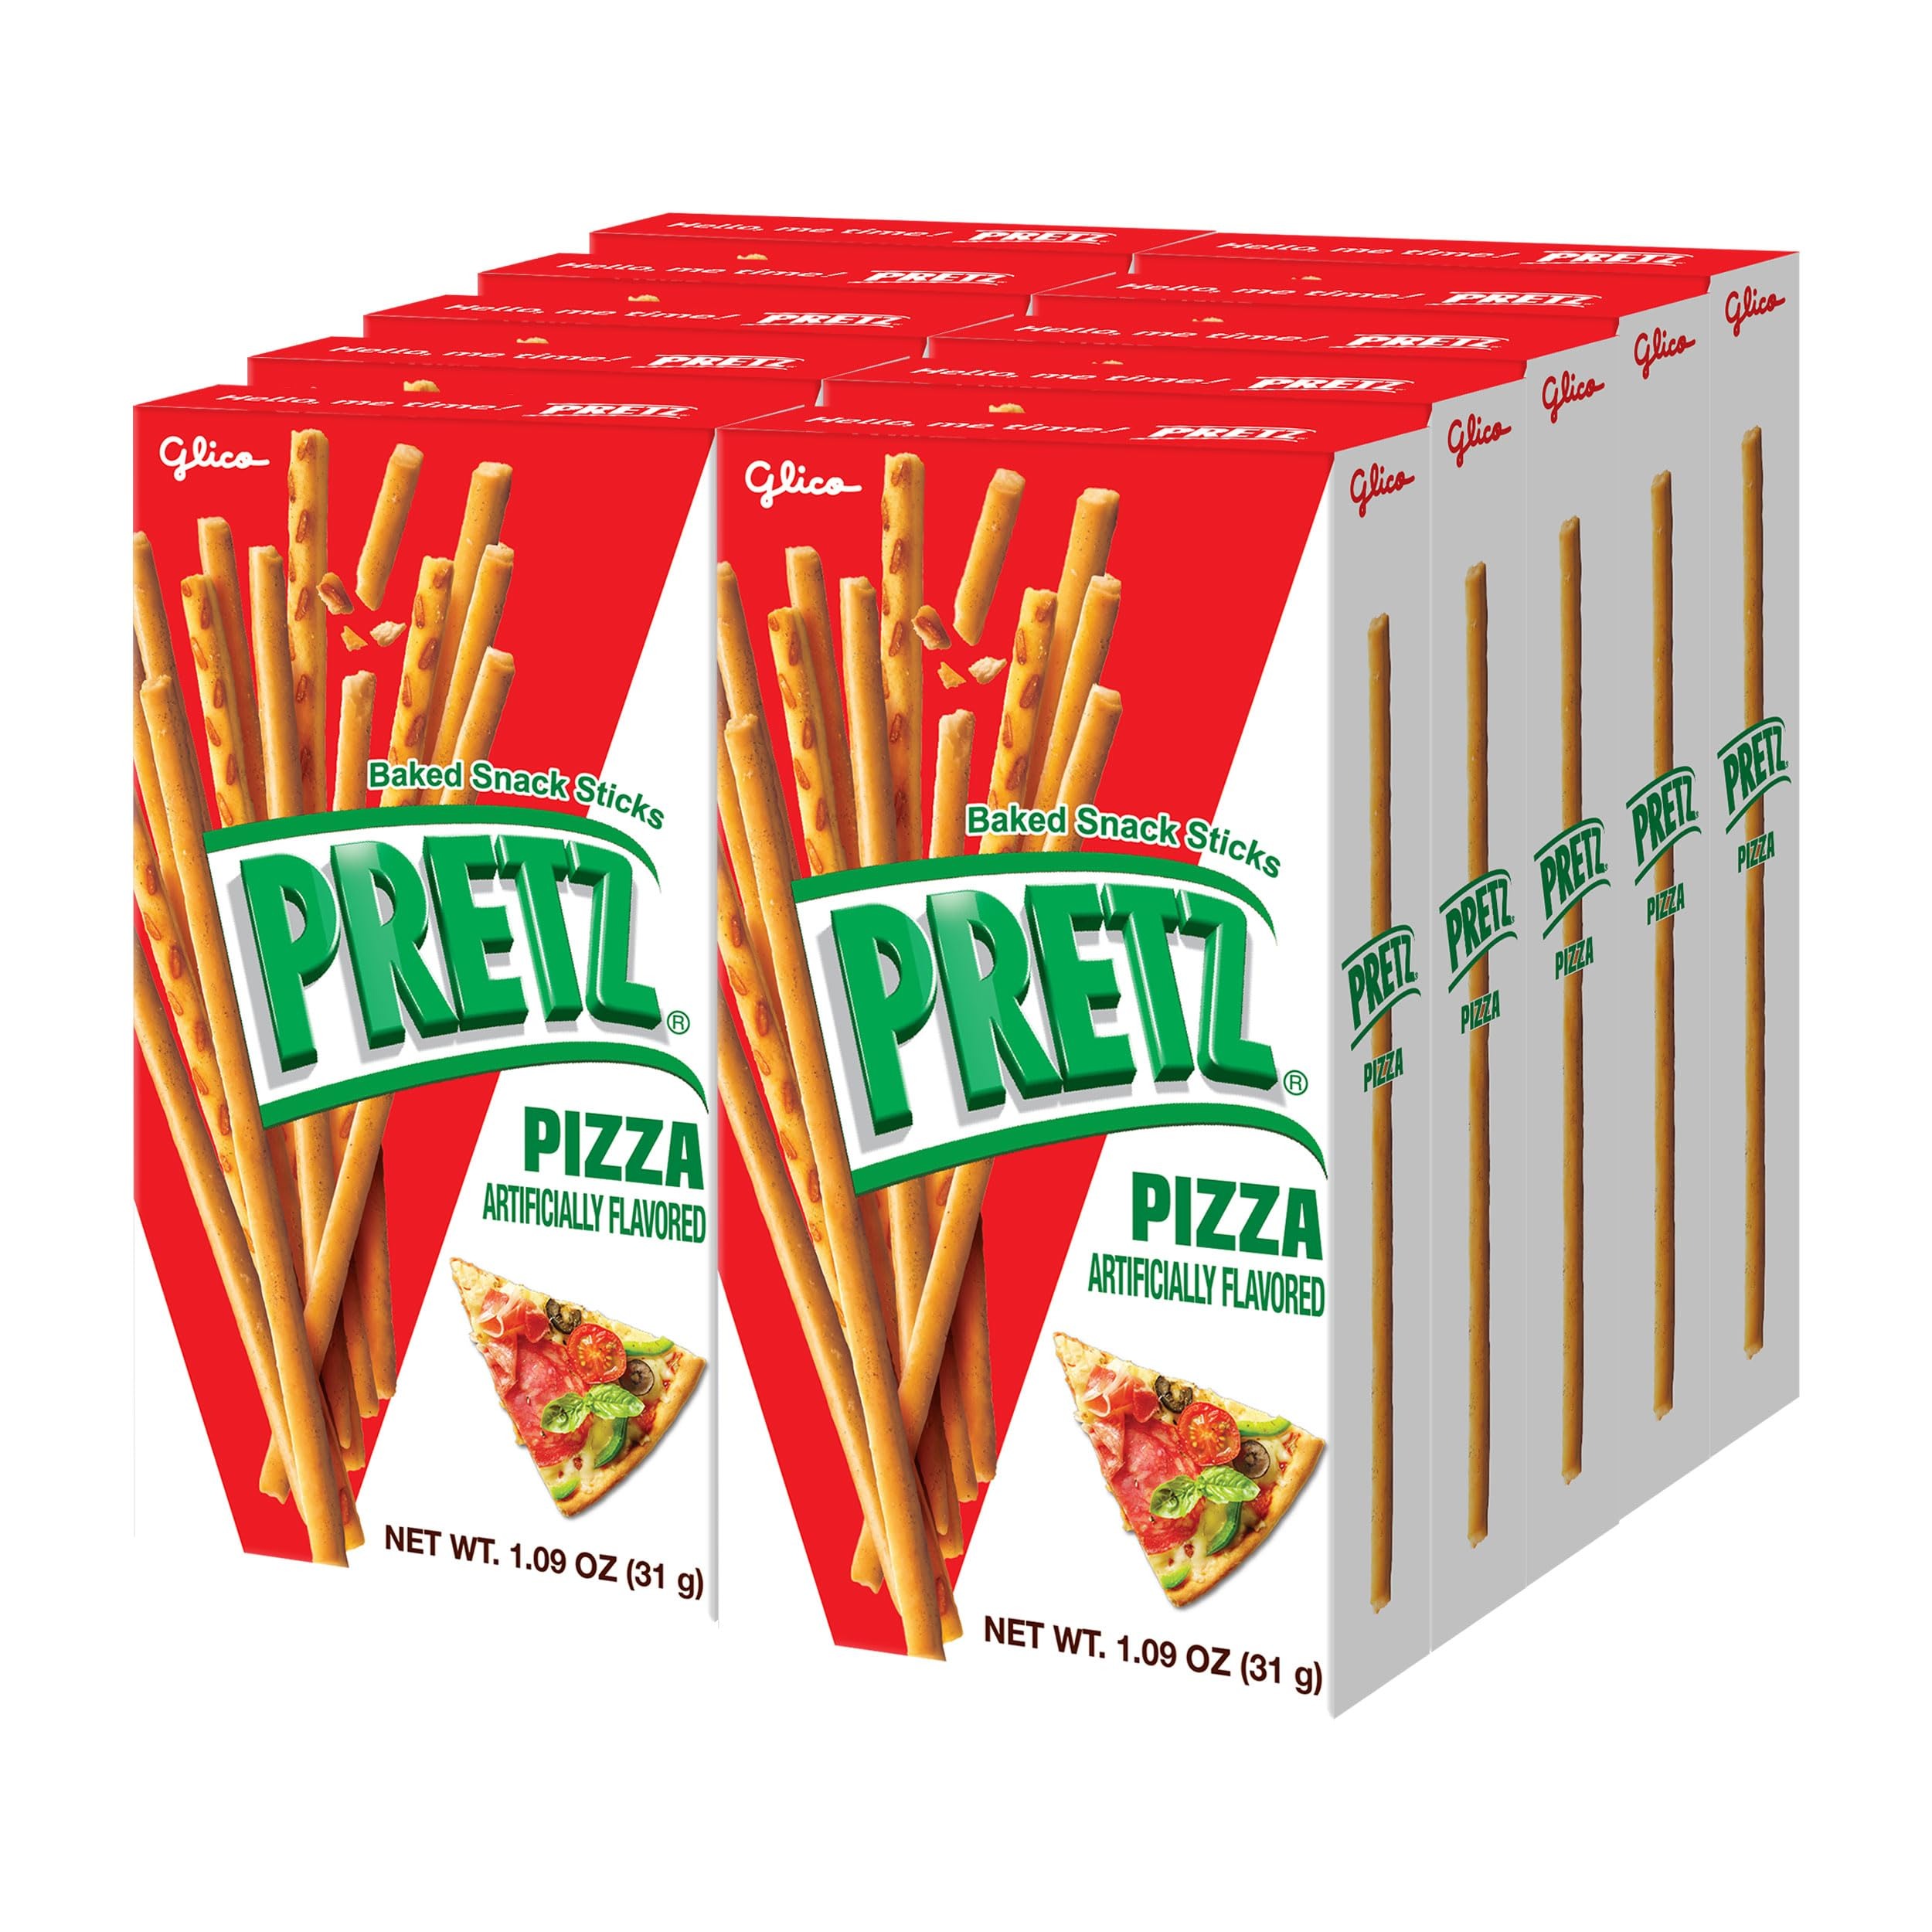
Item Name: Glico Pretz Biscuit Stick, Pizza Flavored, 1.09 Ounce (Pack of 10)
Bullet Point 1: ✅ Bold Pizza Flavor – Enjoy the mouthwatering taste of real cheese, tomato, and herbs baked into every crispy stick.
Bullet Point 2: ✅ Crispy, Crunchy Snack – Light, oven-baked biscuit sticks with a satisfying crunch in every bite.
Bullet Point 3: ✅ Perfect for Snacking Anywhere – A great on-the-go snack for school, work, or road trips.
Bullet Point 4: ✅ Great Alternative to Chips – Get your pizza fix without the grease or mess of potato chips.
Bullet Point 5: ✅ Japanese Snack Favorite – A deliciously savory snack from Glico, inspired by authentic pizza flavors.
Value: 10.9
Unit: Ounce

Price: 17.7